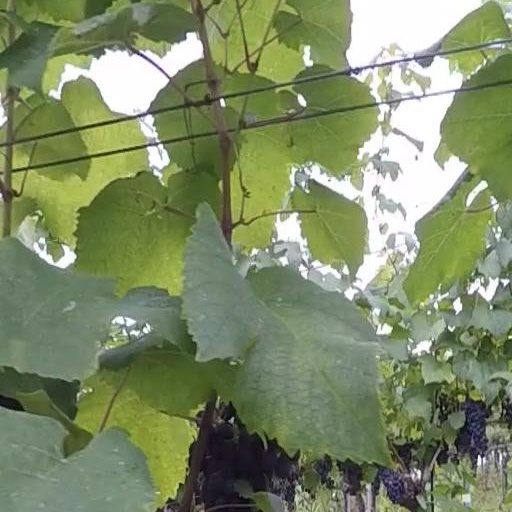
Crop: grape